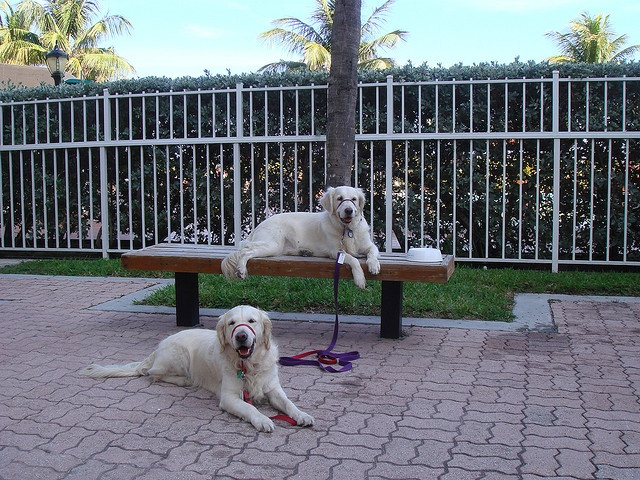
Two muzzled dogs near bench on brick sidewalk.
Two large dogs are waiting by the bench.
two white dogs and one is laying on a bench
A white dog is sitting on a bench and there is another white dog in front of him and both have muzzles on their mouths.
Two white dogs wearing a muzzled leash one laying on a bench and one on the ground.